Smoking in Finland

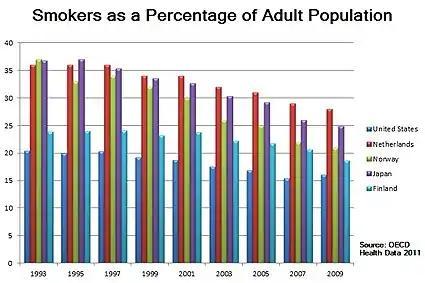
Percentages of smoking adult population in Finland, Norway, USA, Japan and the Netherlands in 2011

In Finland, the smoking figures are among the lowest in Europe. There are several factors that have influenced the decrease in the smoking prevalence, such as legislative actions, health promotion and national monitoring systems, policies aimed at reducing tobacco consumption through public awareness campaigns, advertising bans and increased taxation. Ministry of Social Affairs and Health has the leading role in tobacco control in Finland, and one of their main aims is have a more effective ban on sale of tobacco products to children and young people and to prevent sale of illegal tobacco products. Among the key elements in the successful tobacco policy is the traditional collaboration between the health authorities and non-governmental organisations, and intensive health promotion.